Saar-Warndt coal mining basin

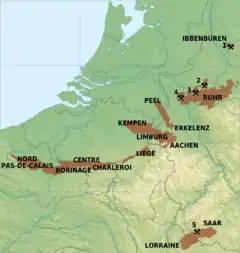
Coalfields of Germany, Belgium, The Netherlands and Northern France

Saar-Warndt coal mining basin is an area of Germany and France. It has been shaped by two centuries of coal extraction from the start of the 19th century to the start of the 21st century; and it represents a significant period in the history of European industrialisation.